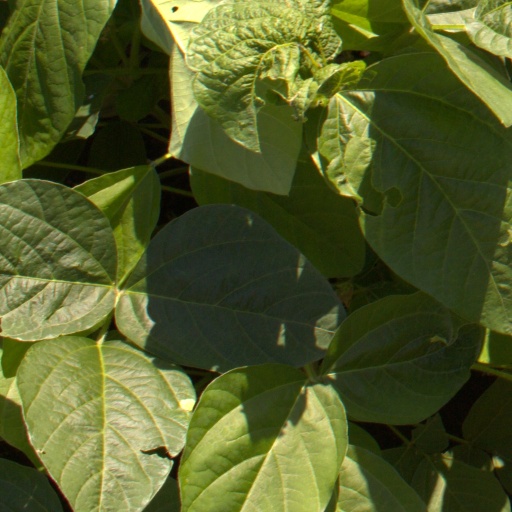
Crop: soybean